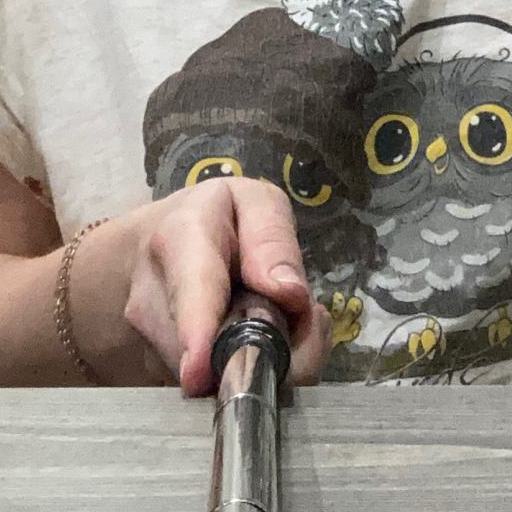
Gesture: no_gesture